Mason Street Historic Residential District

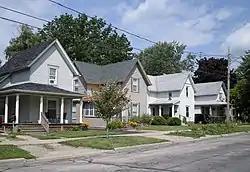

The Mason Street Historic Residential District is a primarily residential historic district located along Mason Street between Dewey and Hickory Streets in Owosso, Michigan. It was listed on the National Register of Historic Places in 1980.